NLEX Road Warriors

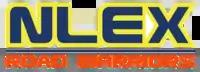
NLEX Road Warriors logo from 2014 to 2017

While Kia and Blackwater have paid their respective franchise fees, NLEX requested for an extension, as they were studying whether to enter the PBA as an expansion team or acquire an existing PBA franchise.